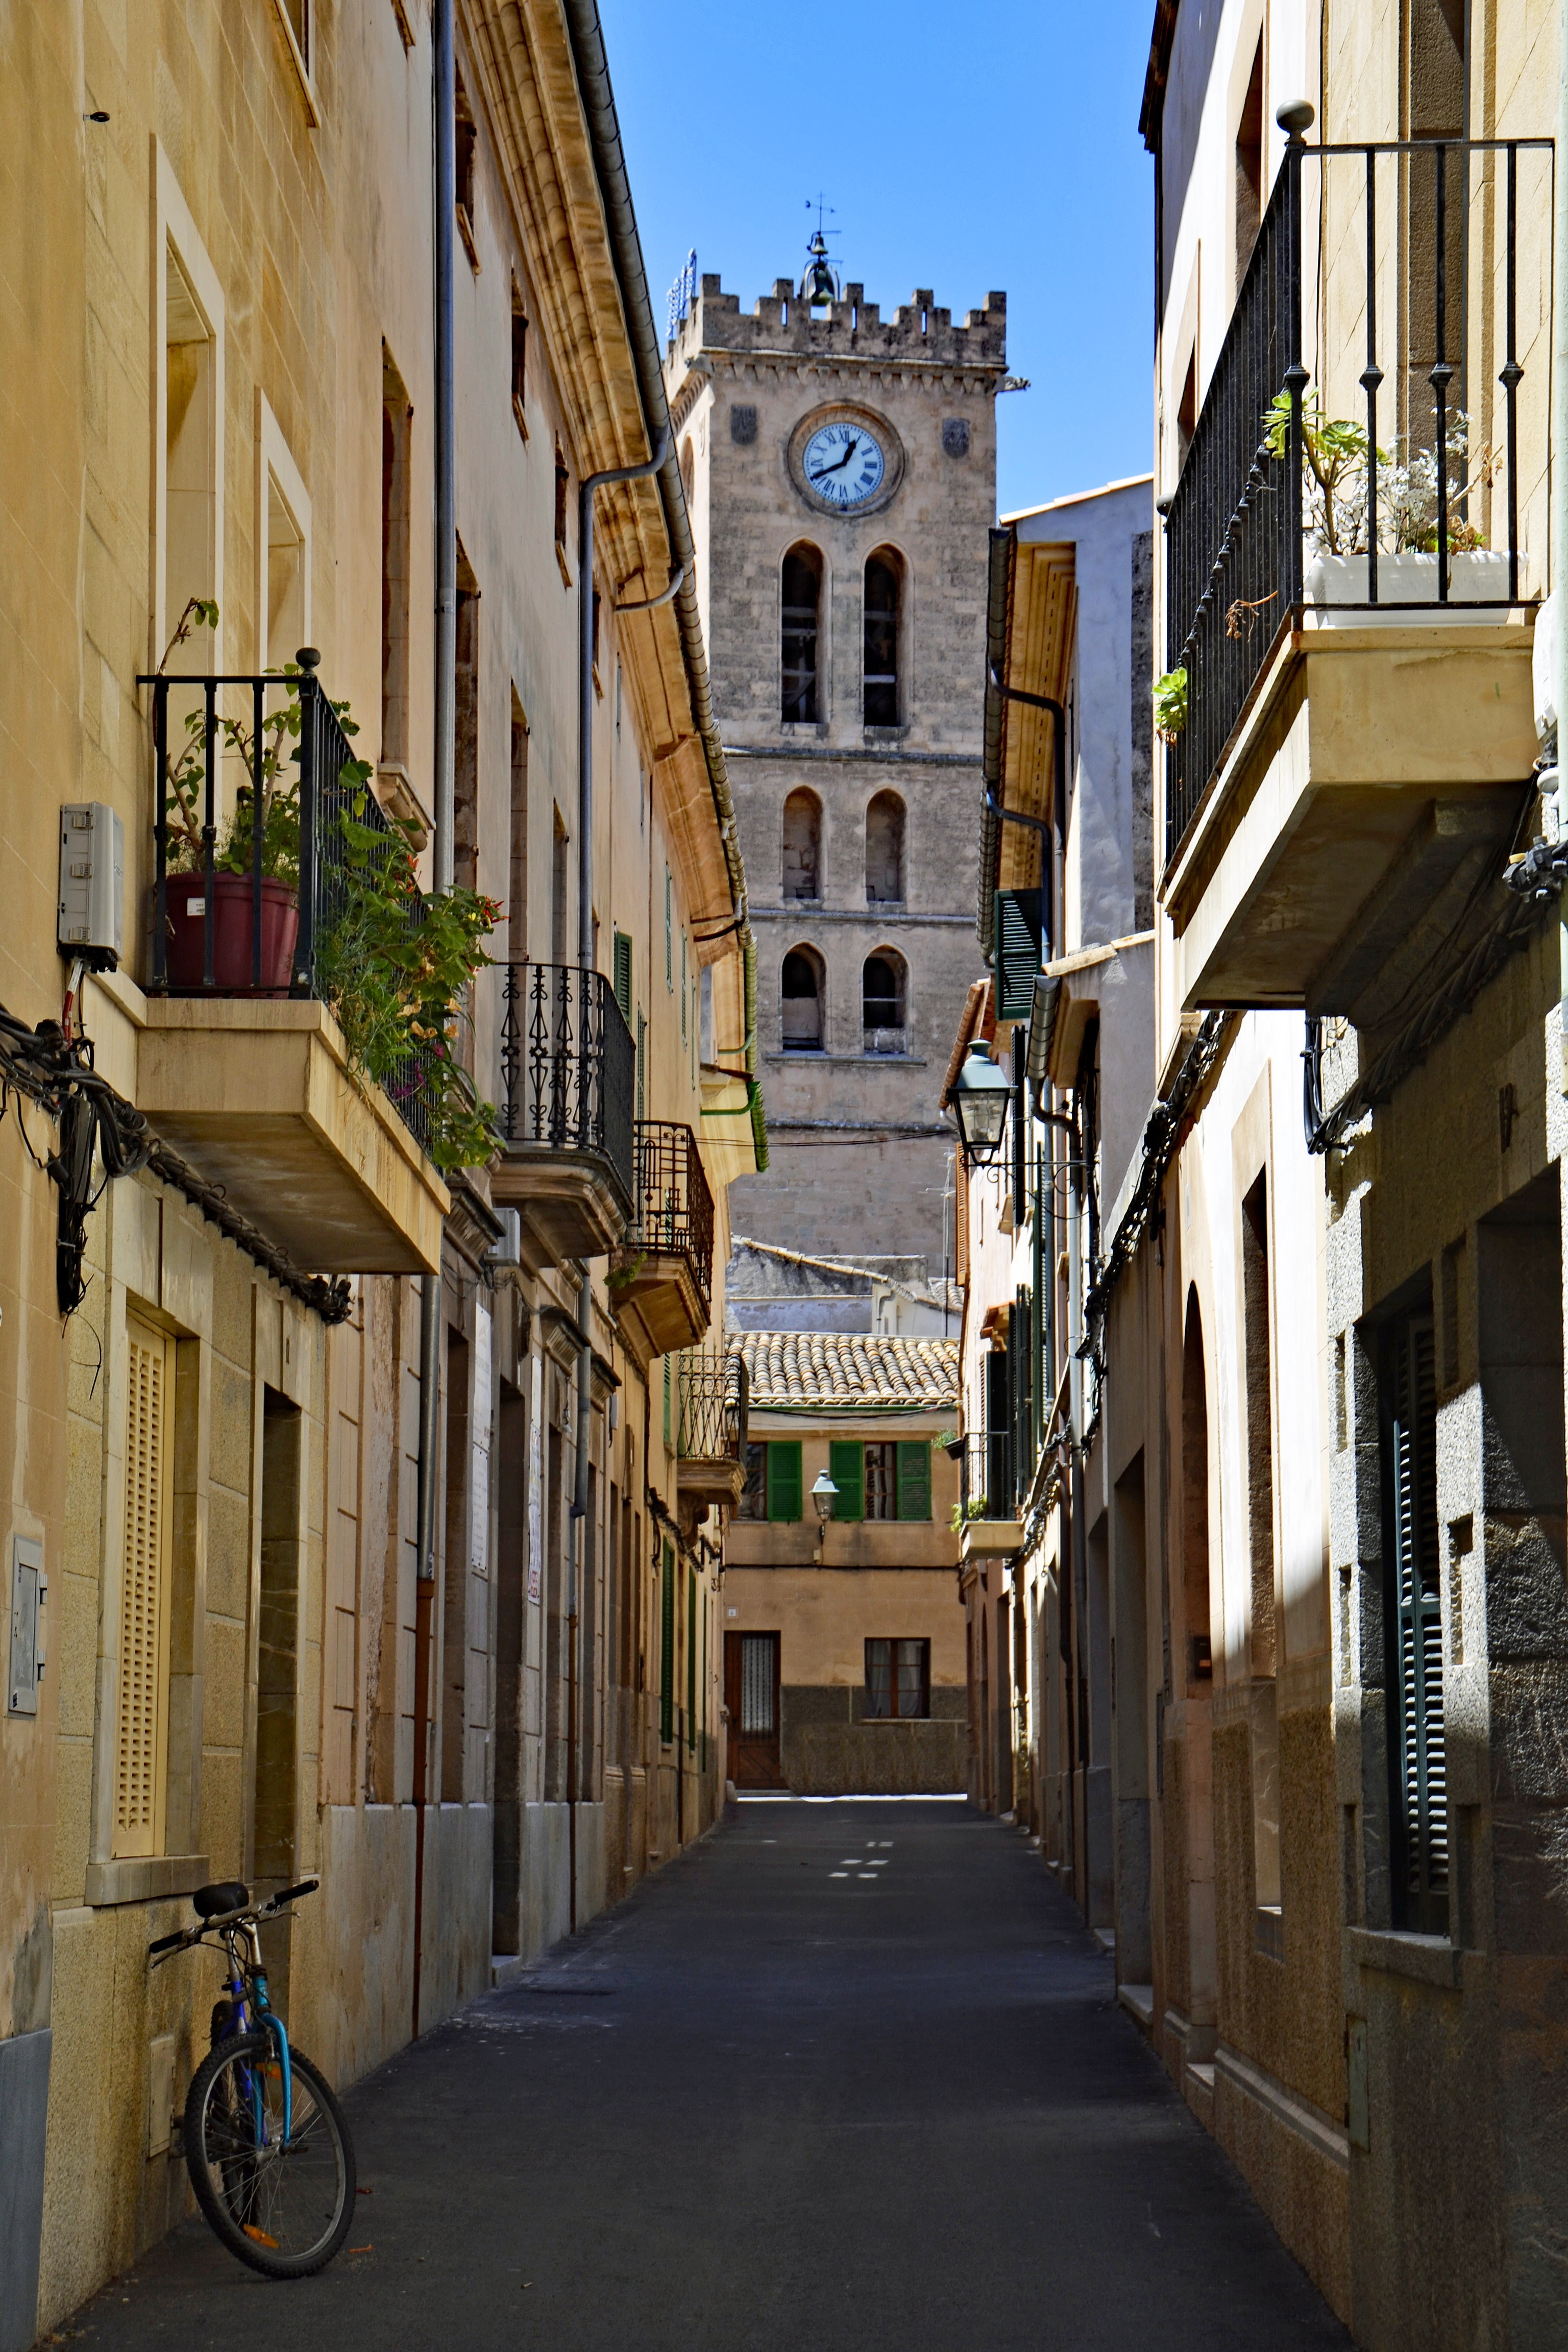
architecture, sun, road, street, town, alley, city, cityscape, summer, holiday, facade, places of interest, old town, spain, infrastructure, mallorca, middle ages, neighbourhood, balearic islands, urban area, human settlement, pollenca